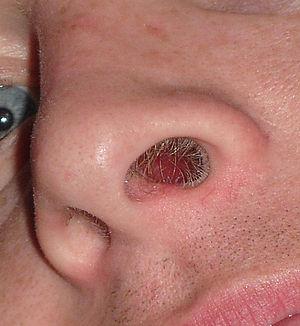
Les poils de nez ou poils du nez sont les poils situés dans le nez. Chez l'humain adulte, ces poils se trouvent dans le passage nasal qui relie la cavité nasale aux sinus paranasaux. Leur fonction est d'empêcher les insectes et les particules étrangères de pénétrer dans la cavité nasale.